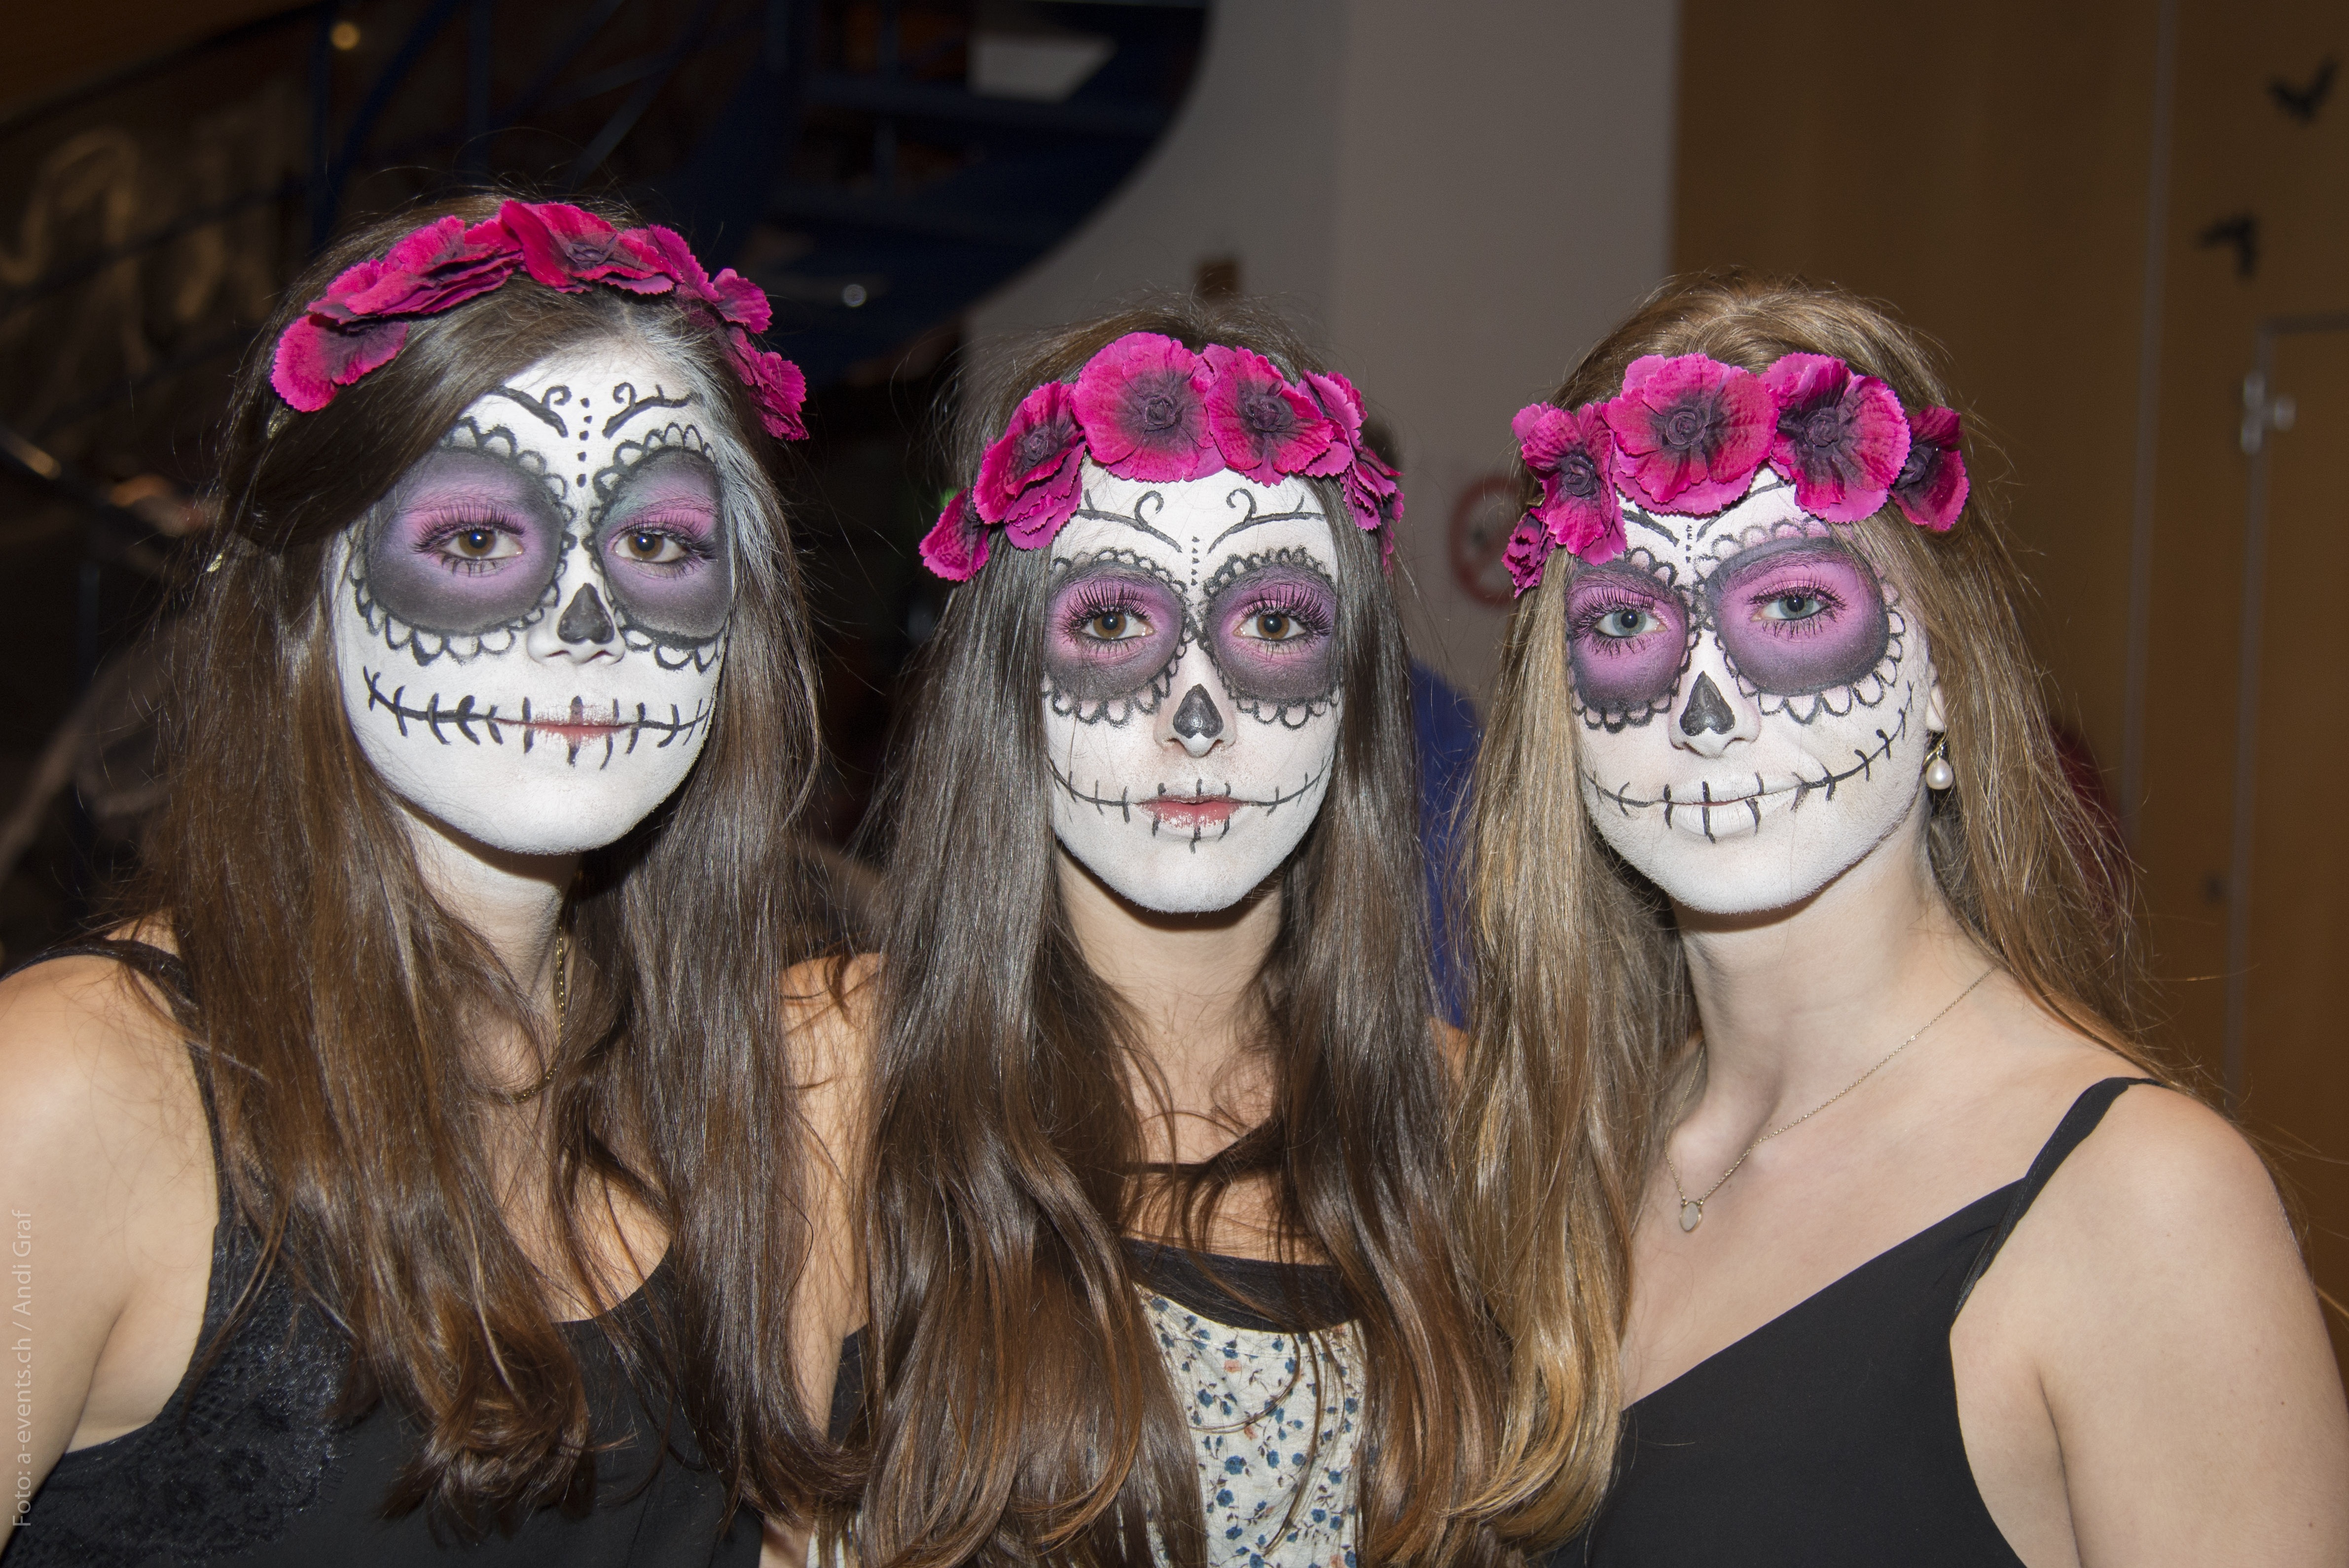
music, girl, carnival, halloween, clothing, make up, confetti, festival, fun, happy, women, head, glarus, event, costume, masquerade, melted, panel, masque, costumes, masked ball, women of color, facing people